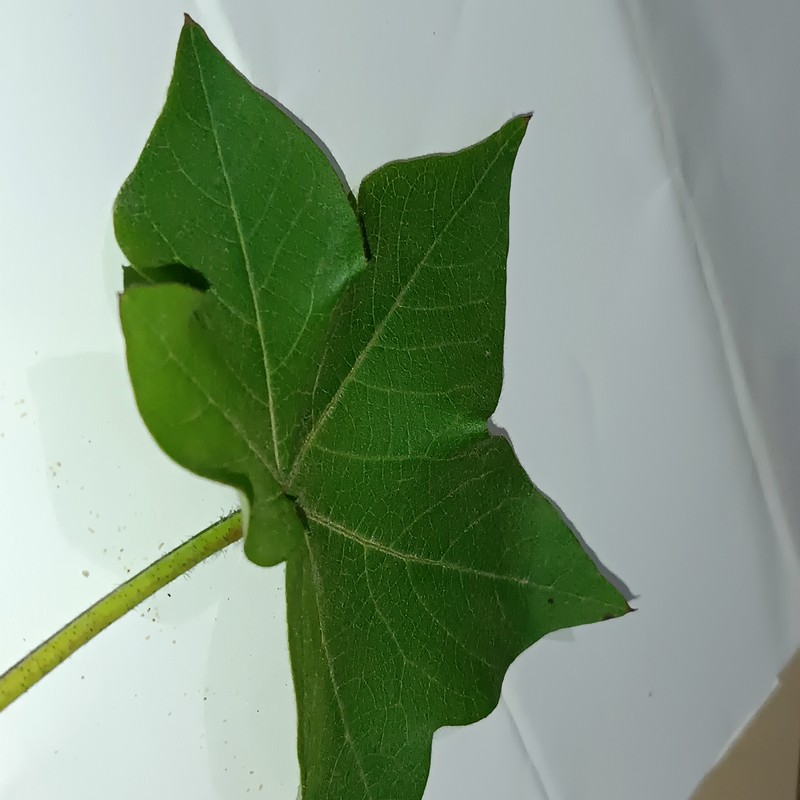
Label: Healthy Leaf